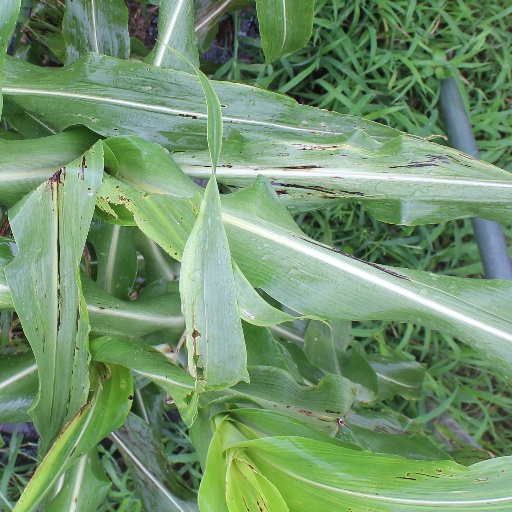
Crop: sorghum